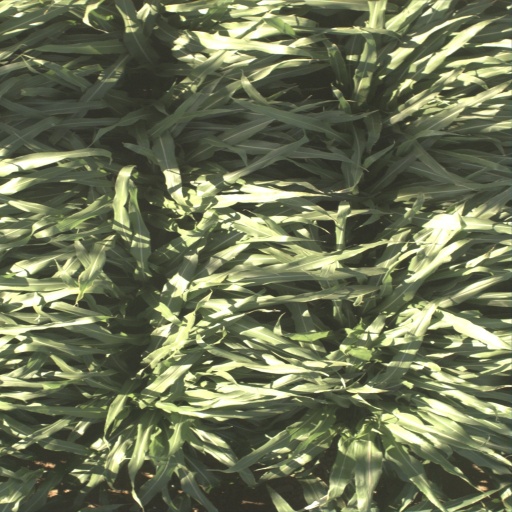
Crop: sorghum